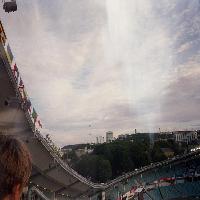
Weather: cloudy or overcast